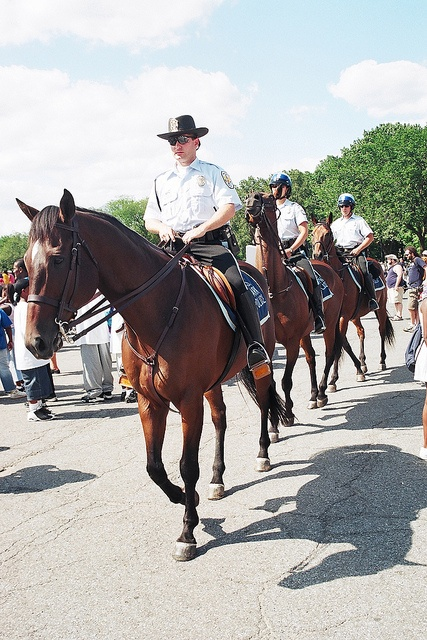
A group of cops riding on the backs of horses.
Some people are riding horses on a sunny day.
Men are riding brown horses in a row formation.
A couple of officers riding on the back of the horses.
Line of horses with mounted officials walking through people in an open public area.